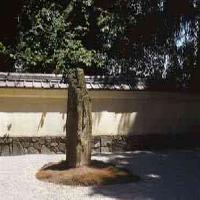
Weather: sun or clear